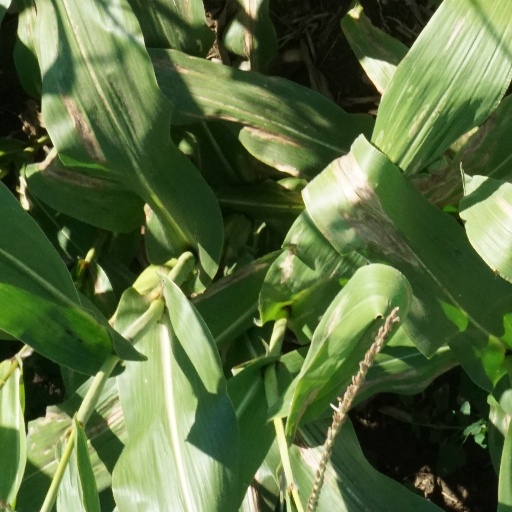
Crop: maize; corn